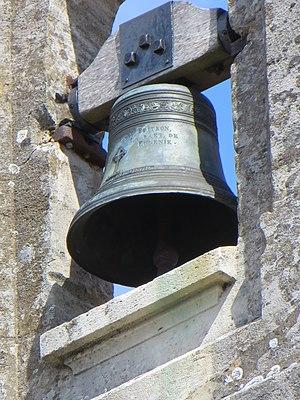
Cloche de la mairie. On lit les mots «
Boitron est une commune française située dans le département de Seine-et-Marne en région Île-de-France.